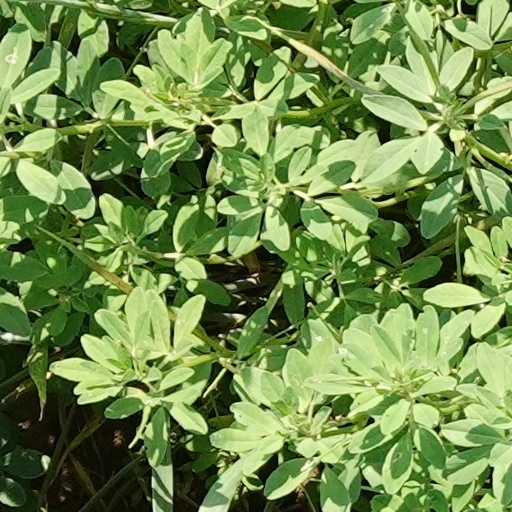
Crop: wheat